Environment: real
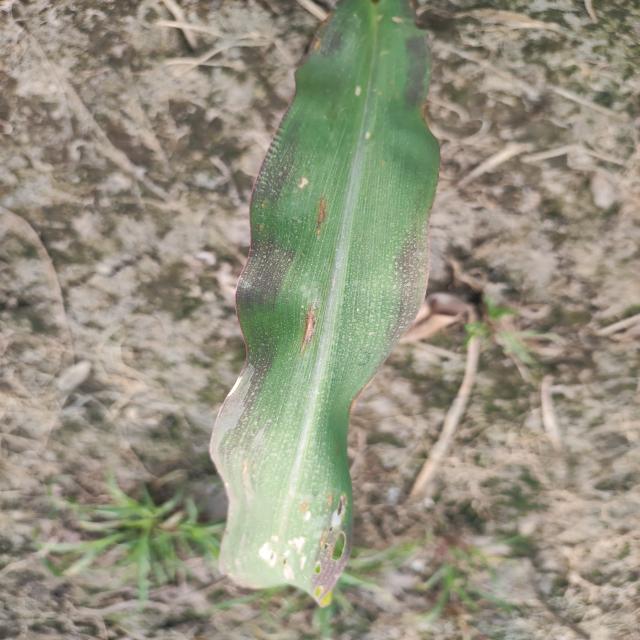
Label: phosphorus_deficiency